History of Cumbria

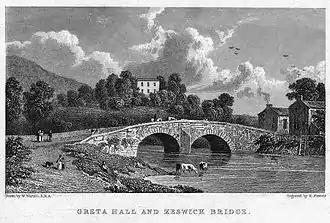
Greta Hall, Keswick – home of Samuel Taylor Coleridge, 1800–1804; home to Robert Southey, 1803–1843

In an attempt to deal with the growing problem, the English and Scottish monarchs installed local magnates, with extensive local connections and considerable power, as Wardens of the Marches, operating from around 1296 onwards (following the First War of Scottish Independence). The Wardens were tasked with keeping order and trying to enforce March law, a customary law that had evolved since the 13th century and maybe earlier. The north of Cumbria formed the English West March; the regions either side of the border had been parcelled out in the 14th century into zones called marches.